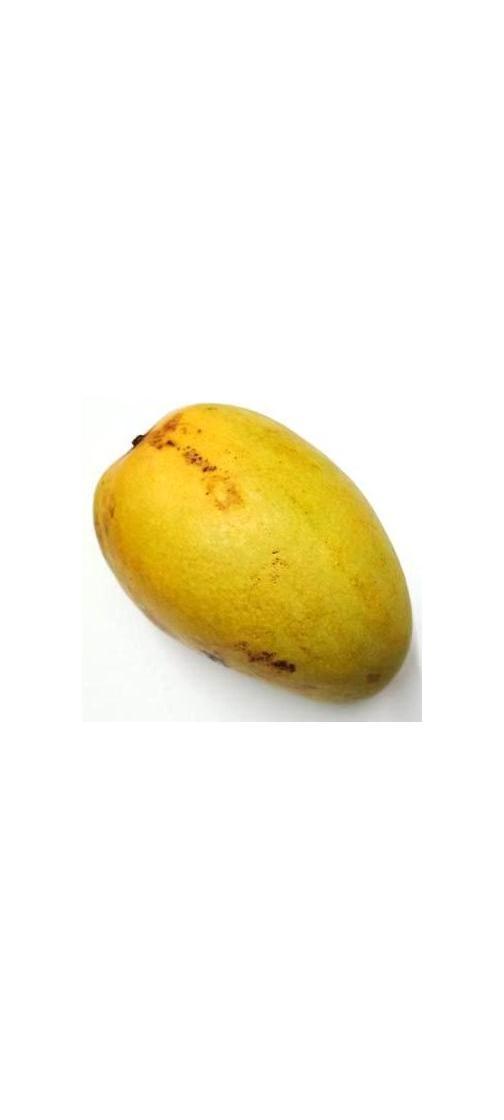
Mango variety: Bari-11